Volvo V50

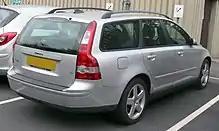
Pre-facelift Volvo V50 SE (UK)

The V50 T5 AWD featured all-wheel drive and a straight-5 2.5 litre petrol engine, with a light pressure turbocharger, four valves per cylinder and a DOHC design with variable camshaft timing — providing and of torque. Diesel options were available in Europe, including a 2.4 Litre turbocharged D5 diesel engine which provided and of torque.